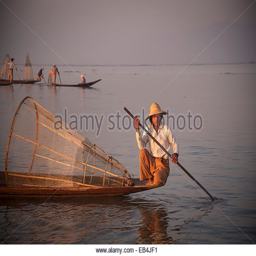
a fisherman in the early morning